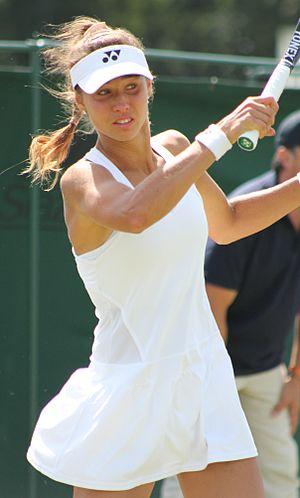
Vitalia Diatchenko, née le 2 août 1990 à Sotchi, est une joueuse de tennis professionnelle russe.